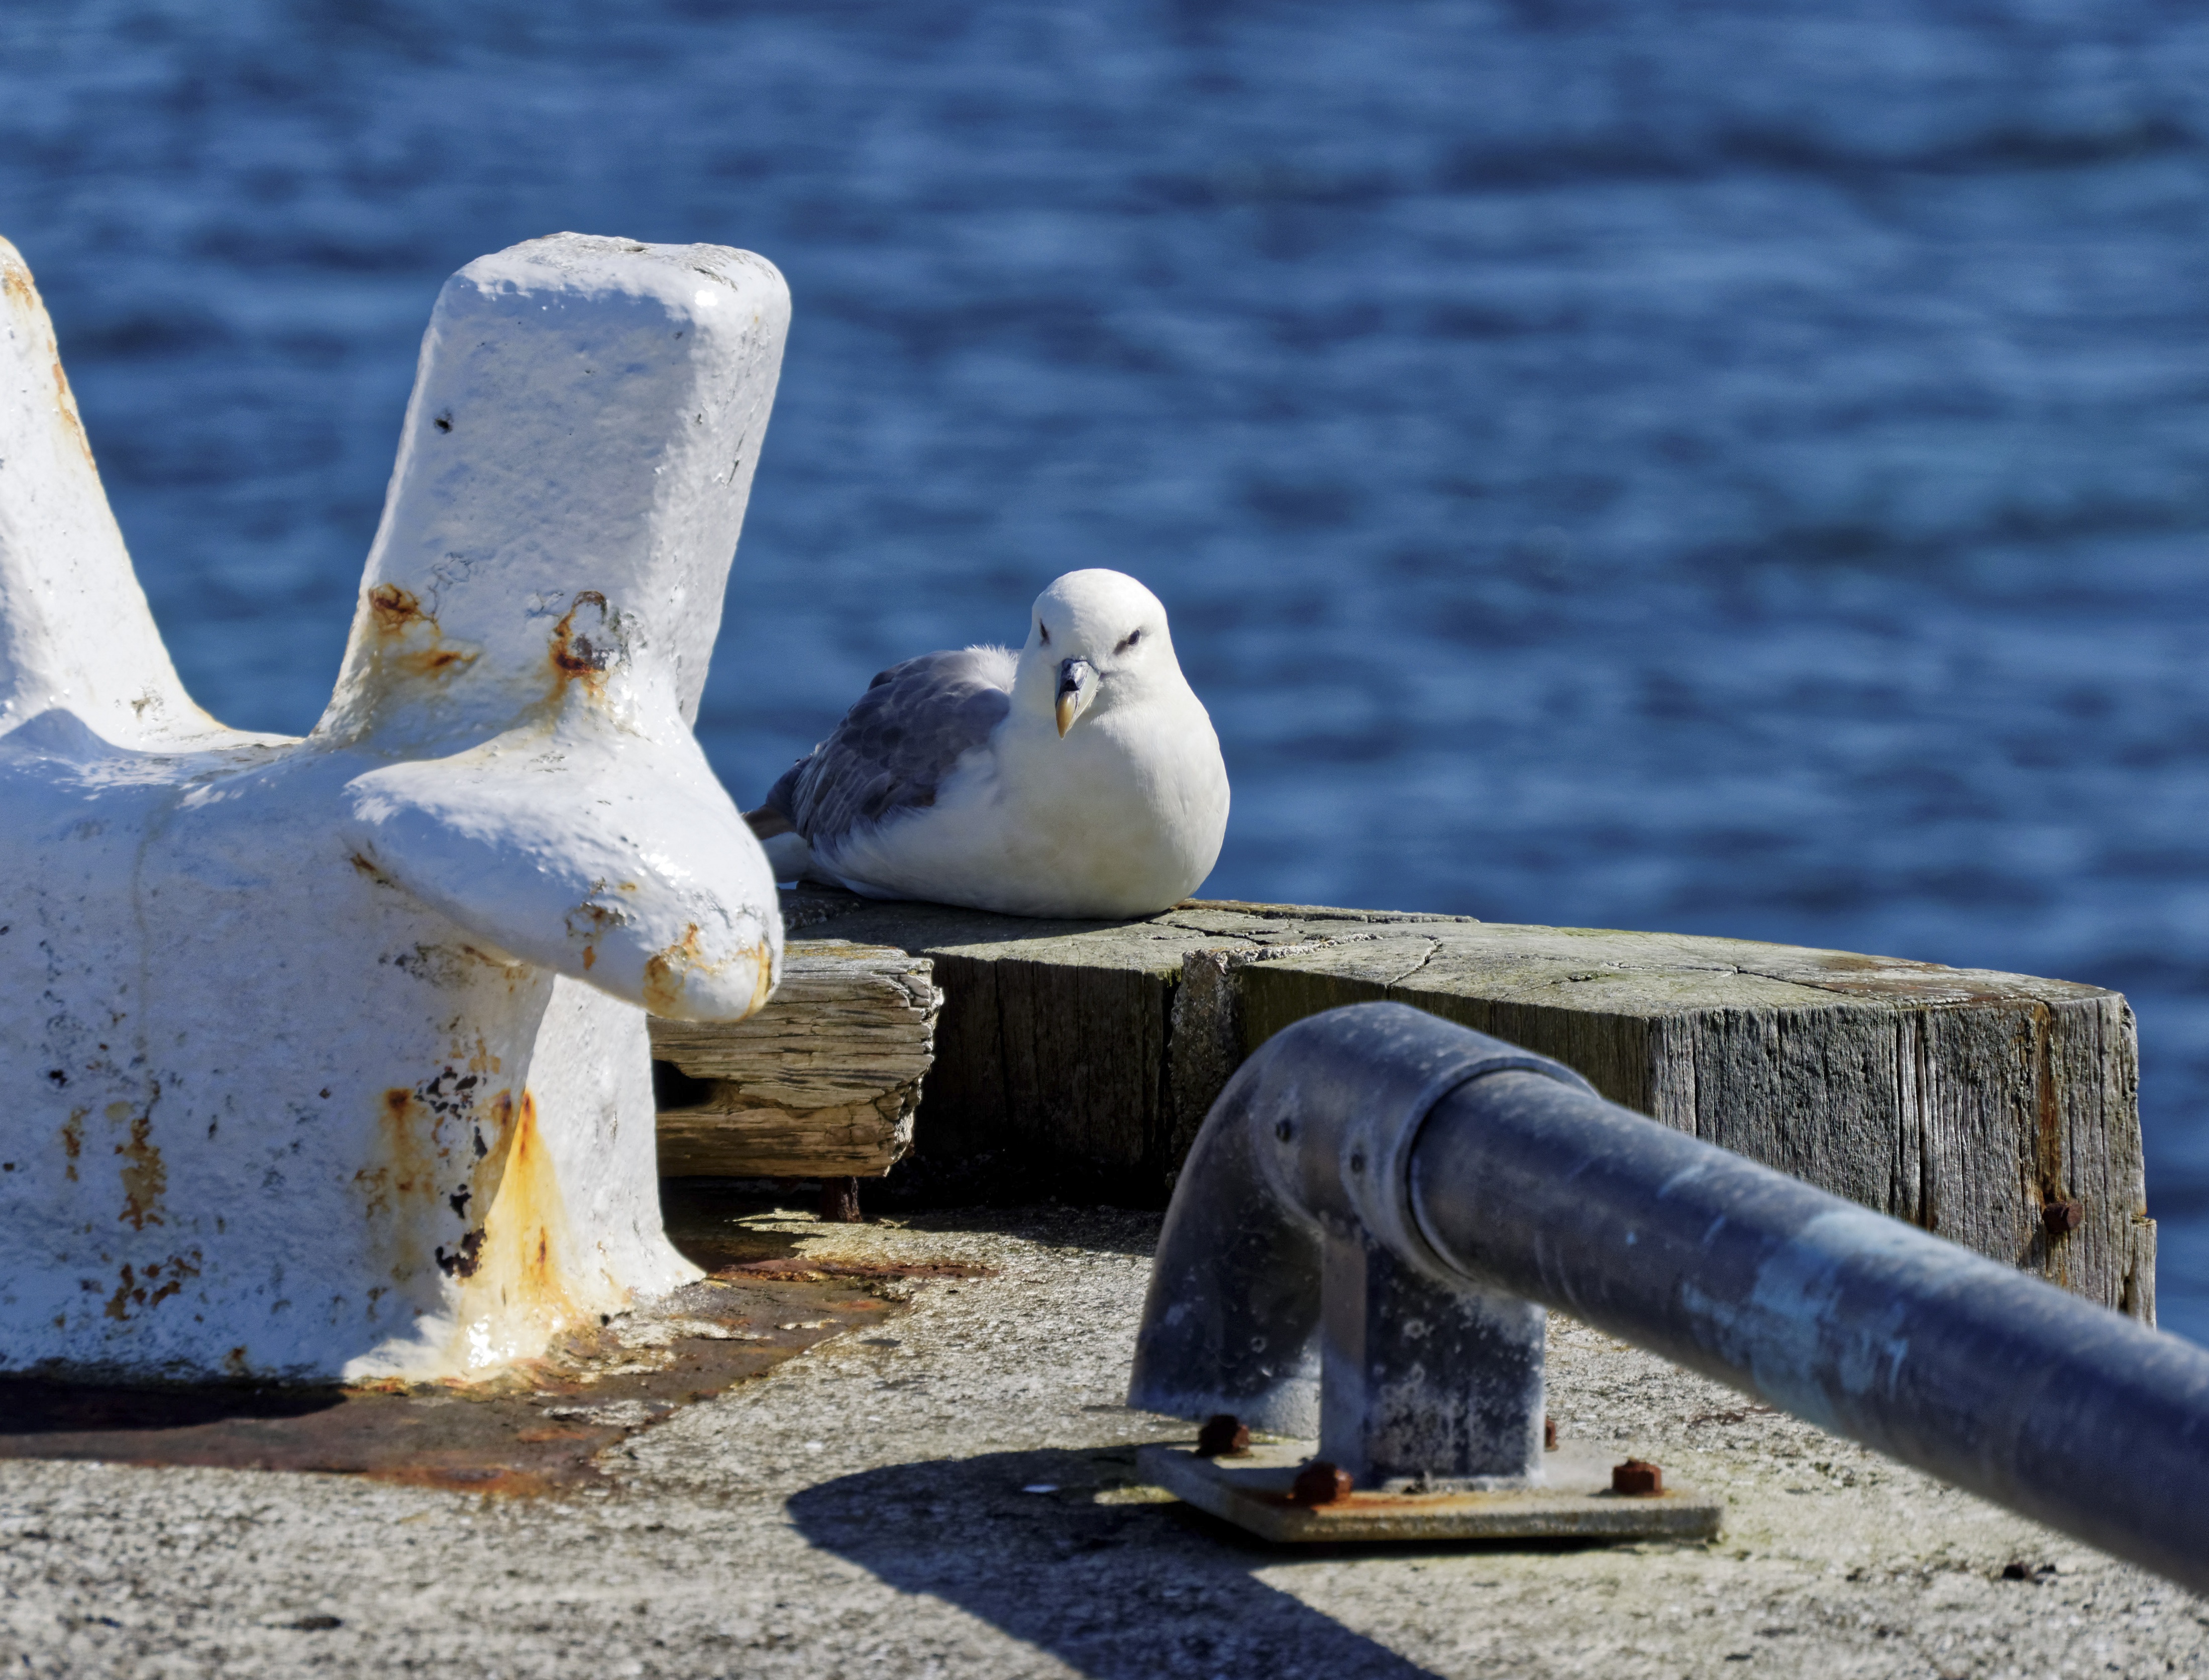
sea, coast, water, nature, outdoor, bird, white, pier, seabird, seagull, wildlife, gull, harbor, blue, port, sculpture, charadriiformes